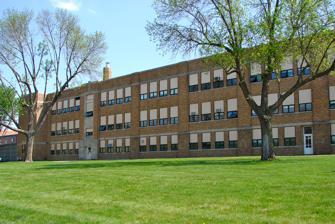
Building: Atlantic High School (Iowa)
Country: United States of America
Year built: 1937
Public secondary school in Atlantic, Iowa, United States United States historic place Atlantic High School U.S. National Register of Historic Places 1937 high-school building Show map of Iowa Show map of the United States Location 1100 Linn St. Atlantic, Iowa Coordinates 41°23′40″N 94°59′48″W / 41.3944°N 94.9966°W / 41.3944; -94.9966 Area 37.7 acres (15.3 ha) Built 1937 ( 1937 ) Architect Keffer & Jones Architectural style Streamline Moderne MPS Public Schools for Iowa: Growth and Change MPS NRHP reference No. 02001248 Added to NRHP October 24, 2002 Atlantic High School (commonly known as AHS) is a rural public high school in Atlantic, Iowa , United States, and serves students in grades nine through twelve. It is a part of the Atlantic Community School District , which serves Atlantic and Marne . The AHS mascot is the Trojans and their colors are black and gold. The old high school building, now used as the middle school, was built in 1937 as part of the Public Works Administration during the Great Depression and was listed on the National Register of Historic Places in 2002. One notable alum is Todd A. Hensley, a district associate judge for Iowa's Third Judicial District. Athletics The Trojans compete in the Hawkeye 10 Conference in the following sports: Fall Sports Cross Country (boys and girls) Football Volleyball Swimming (girls) Winter Sports Basketball (boys and girls) Bowling Wrestling (boys and girls) Swimming (boys) Spring Sports Golf (boys and girls) Soccer (boys and girls) Tennis (boys and girls) Track and Field (boys and girls) Summer Sports Baseball Softball See also List of high schools in Iowa References